Dos Santos I

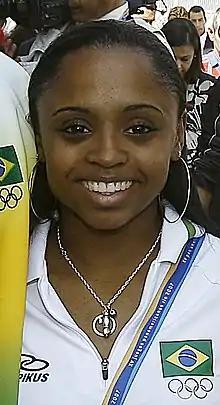
Brazilian gymnast Daiane dos Santos.

Listed below are the characteristics analyzed of the gymnast's movement, based on kinematic analyses of physics: